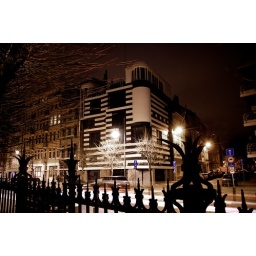
black & white house by night